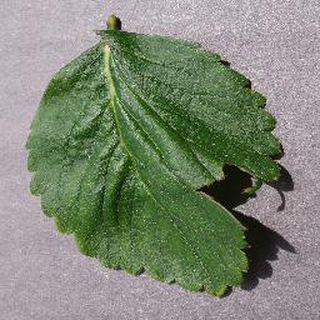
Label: healthy_strawberry